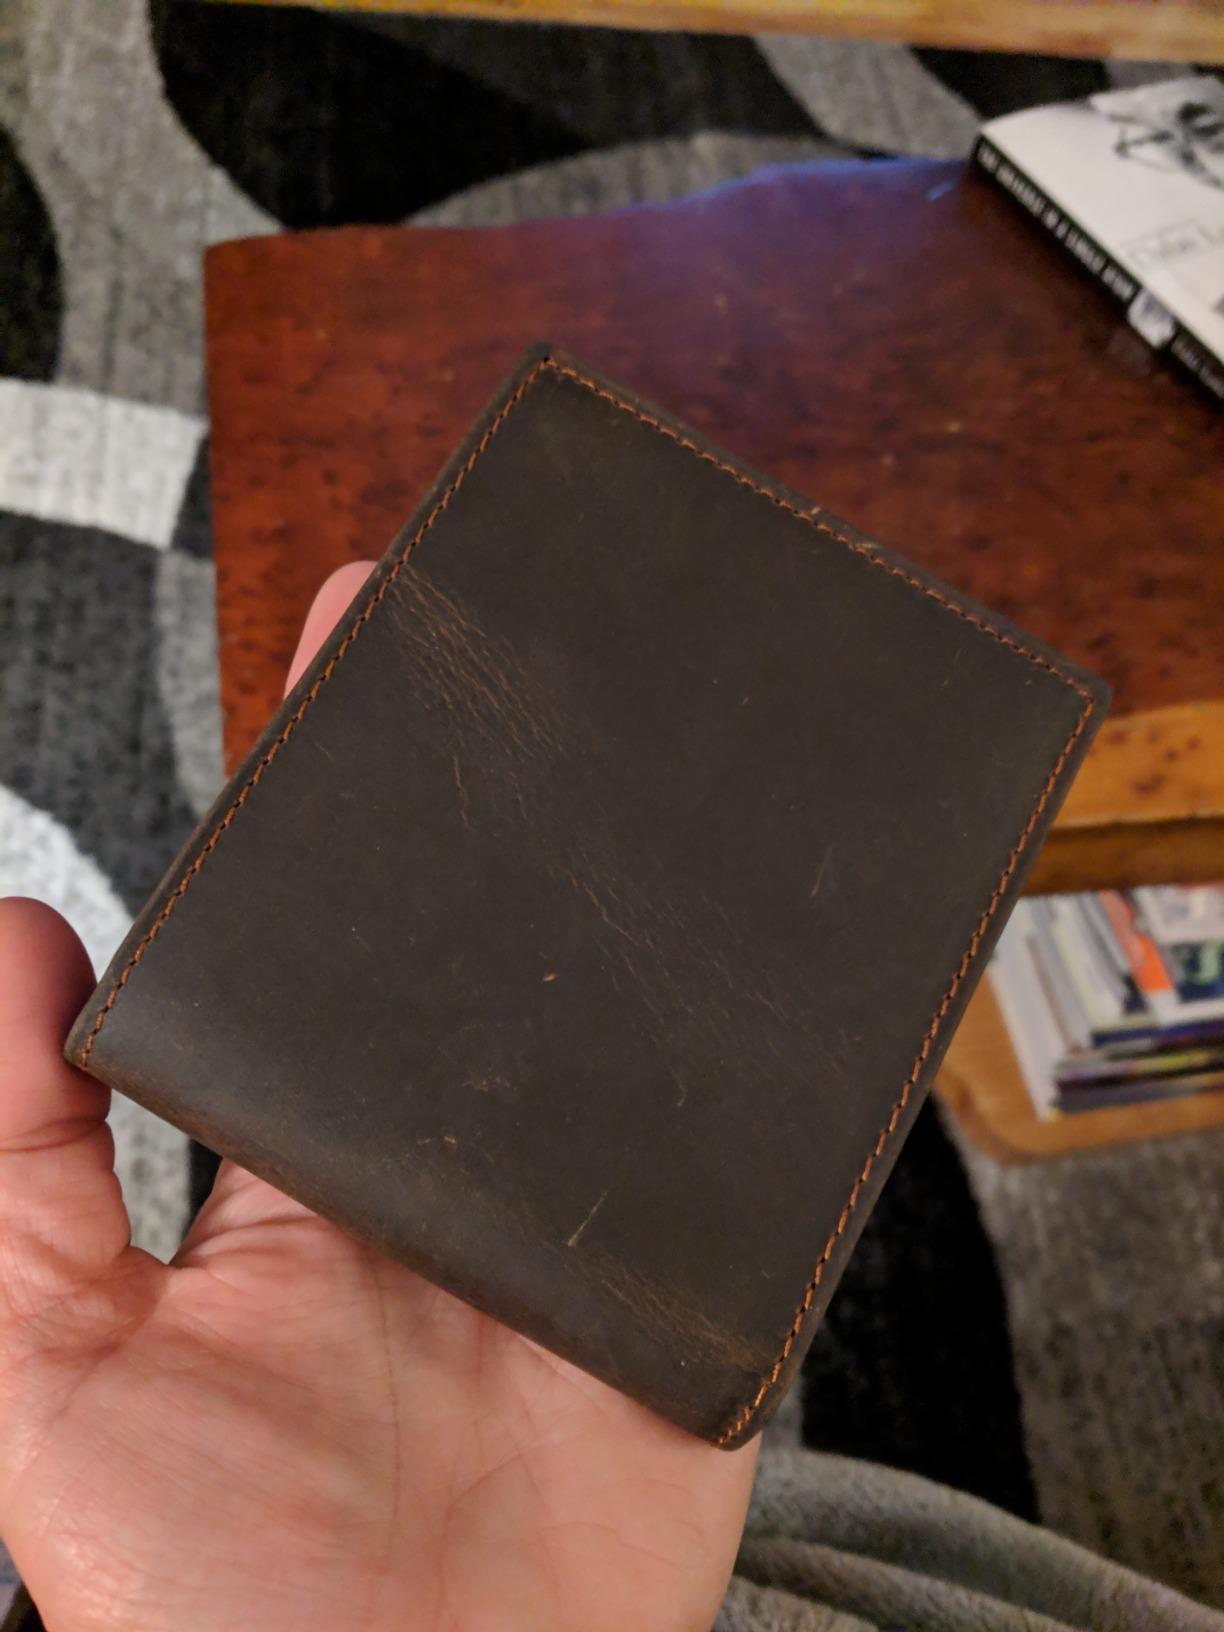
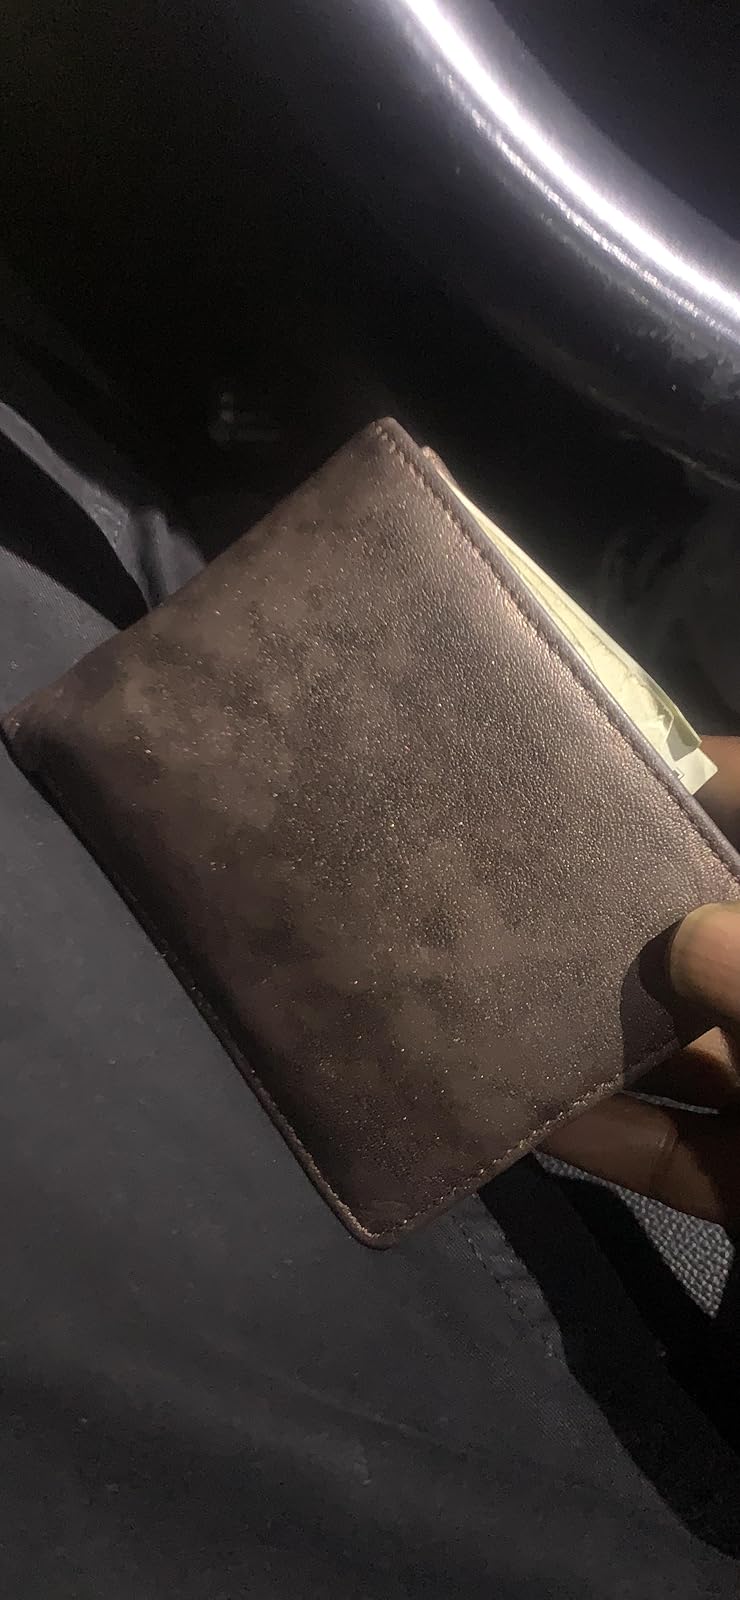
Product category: accessories_wallet
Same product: no